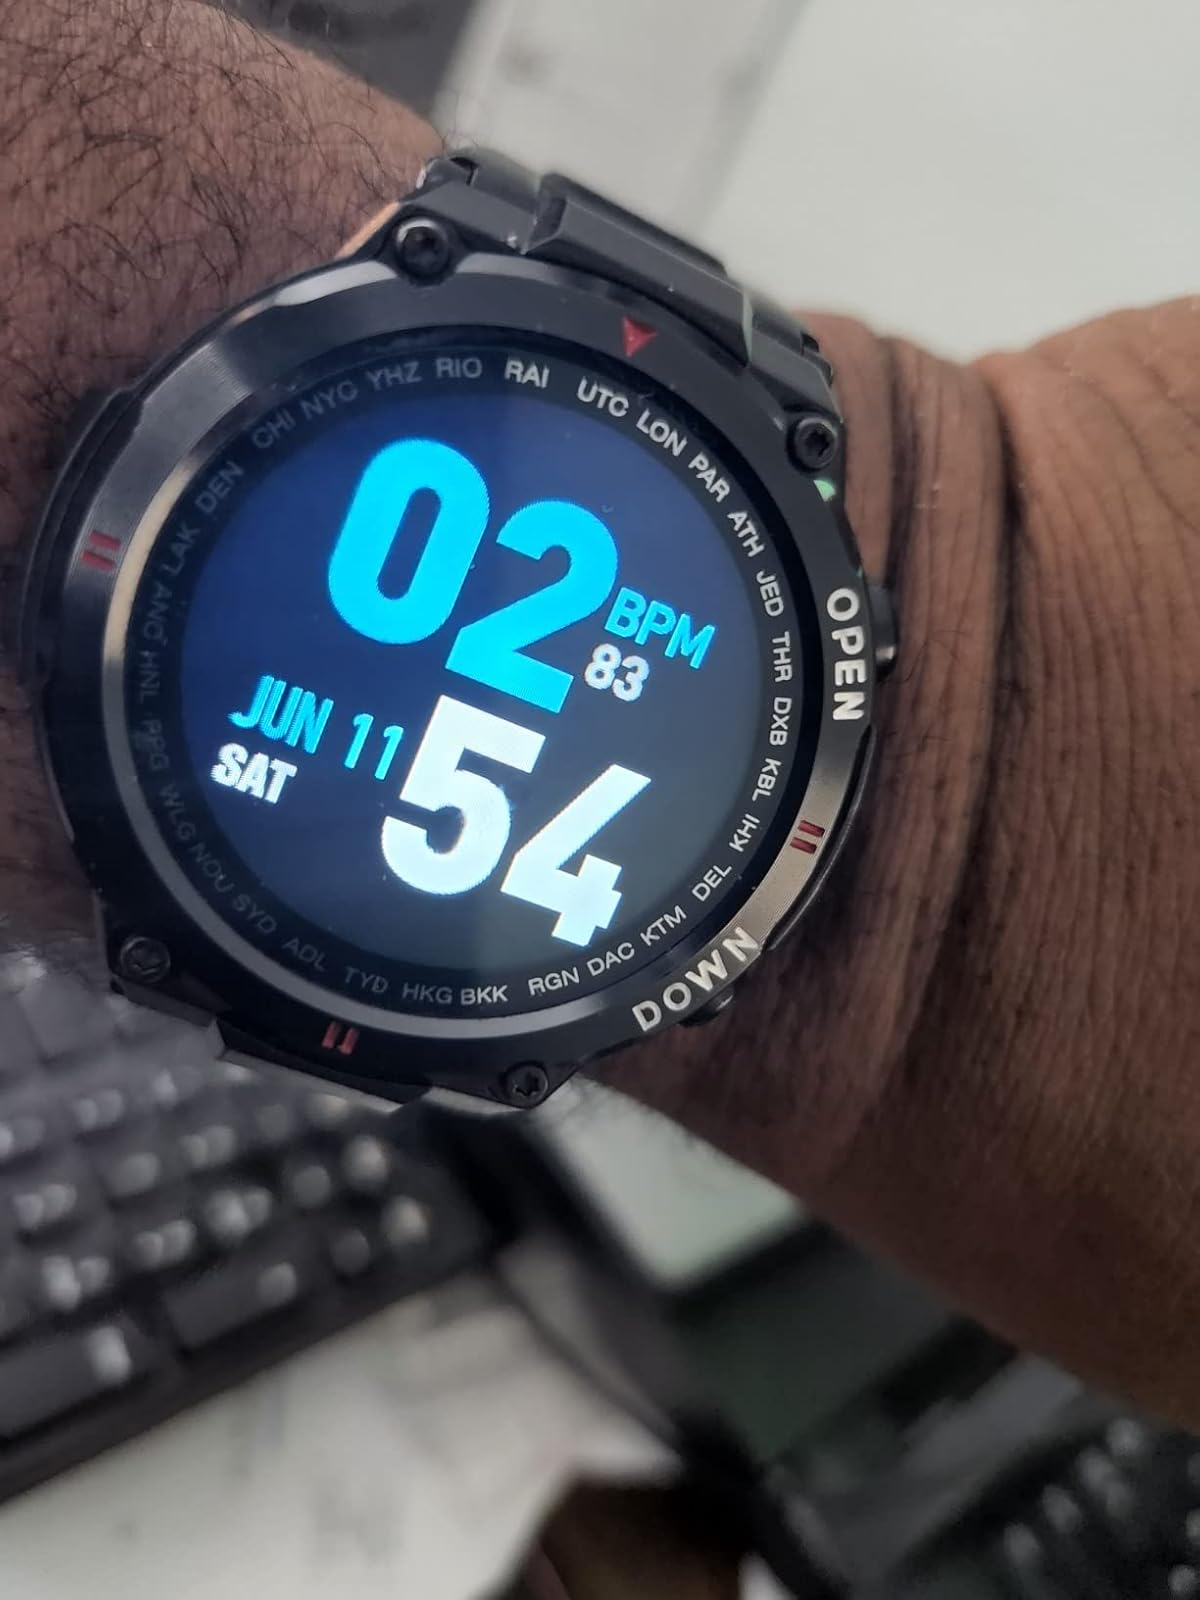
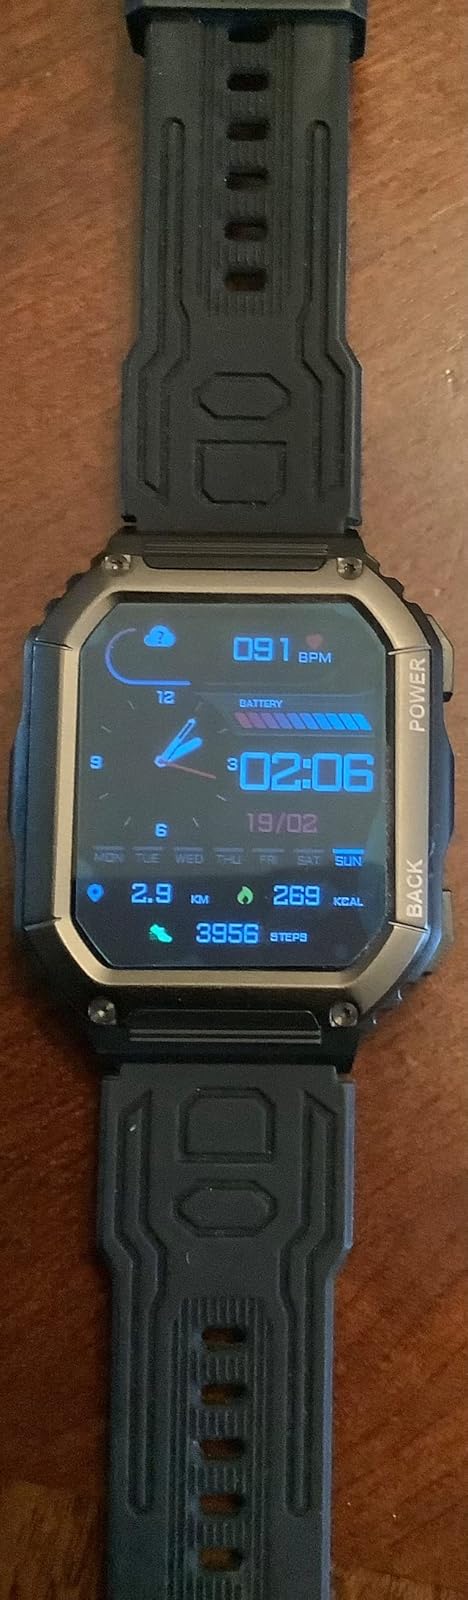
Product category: smartwatch
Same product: no